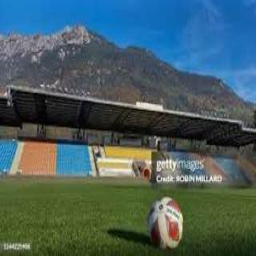
Rheinpark Stadium